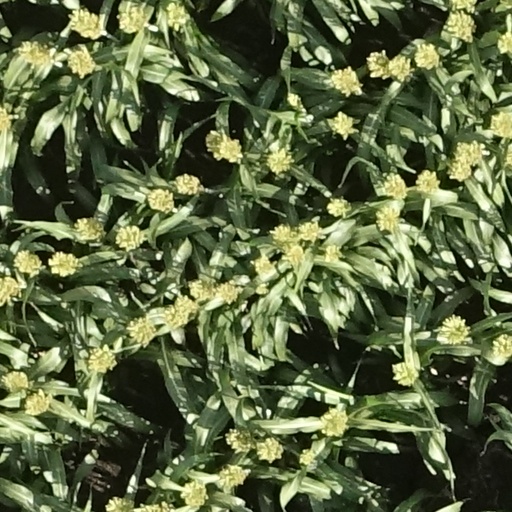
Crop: sorghum